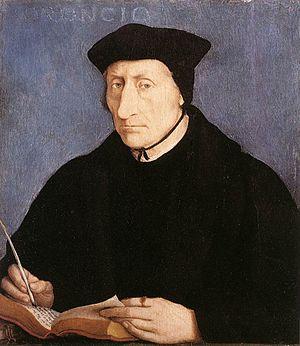
La littérature française du XVIᵉ siècle est marquée par l’établissement de la langue française comme une grande langue littéraire et par d’importants créateurs qui fondent les principaux genres de la littérature moderne en France avec François Rabelais pour la prose littéraire, Pierre de Ronsard et Joachim Du Bellay pour la poésie, Michel de Montaigne pour la littérature d'idées ou Robert Garnier et Étienne Jodelle pour le théâtre. Elle s’inscrit dans un siècle de transformations multiples et fondamentales, dans tous les domaines qu'expriment les termes de « Renaissance », « Humanisme » et de l'époque moderne.
Philon d’Alexandrie est un philosophe juif hellénisé qui est né à Alexandrie vers 20 av. J.-C., où il est mort vers 45 apr. J.-C. Contemporain des débuts de l’ère chrétienne, il vit à Alexandrie, qui est alors le grand centre intellectuel de la Méditerranée. La ville compte une forte communauté juive dont Philon est un des représentants auprès des autorités romaines. Son œuvre abondante est principalement apologétique, entendant démontrer la parfaite adéquation entre la foi juive et la philosophie hellène.
François Iᵉʳ est sacré roi de France le 25 janvier 1515 dans la cathédrale de Reims. Il règne jusqu’à sa mort en 1547. Fils de Charles d'Orléans et de Louise de Savoie, il appartient à la branche de Valois-Angoulême de la dynastie capétienne.